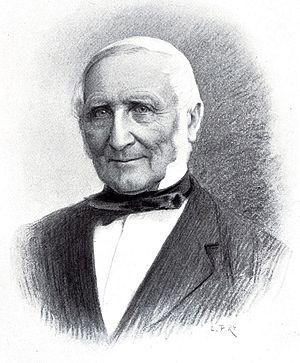
Frédéric Louis Godet, né le 25 octobre 1812 à Neuchâtel et mort le 29 octobre 1900, est un pasteur, théologien protestant et essayiste suisse.